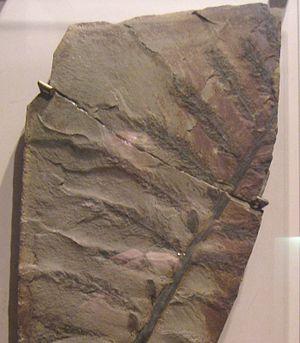
Archaeopteris appartient au groupe fossile des progymnospermes et est considéré par de nombreux scientifiques comme le premier arbre moderne. Le genre Archaeopteris possède plus de caractéristiques communes avec les plantes à graines que toute autre plante fossile connue et les analyses cladistiques récentes le placent en groupe-frère des plantes à graines.